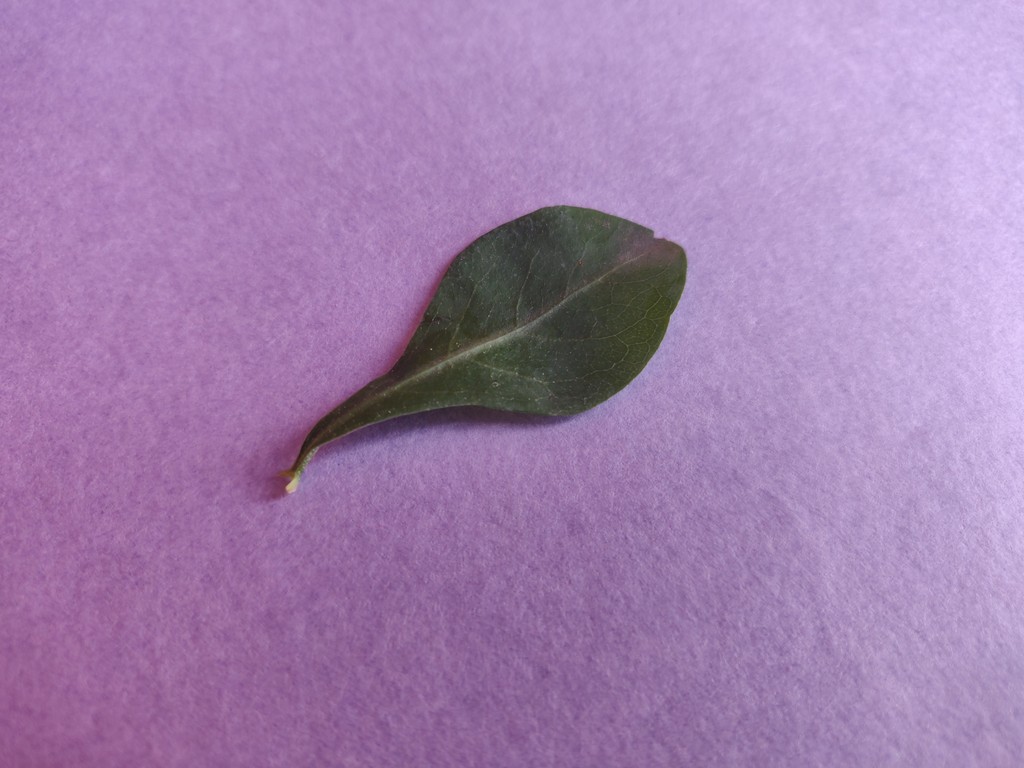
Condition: Healthy
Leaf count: single
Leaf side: front